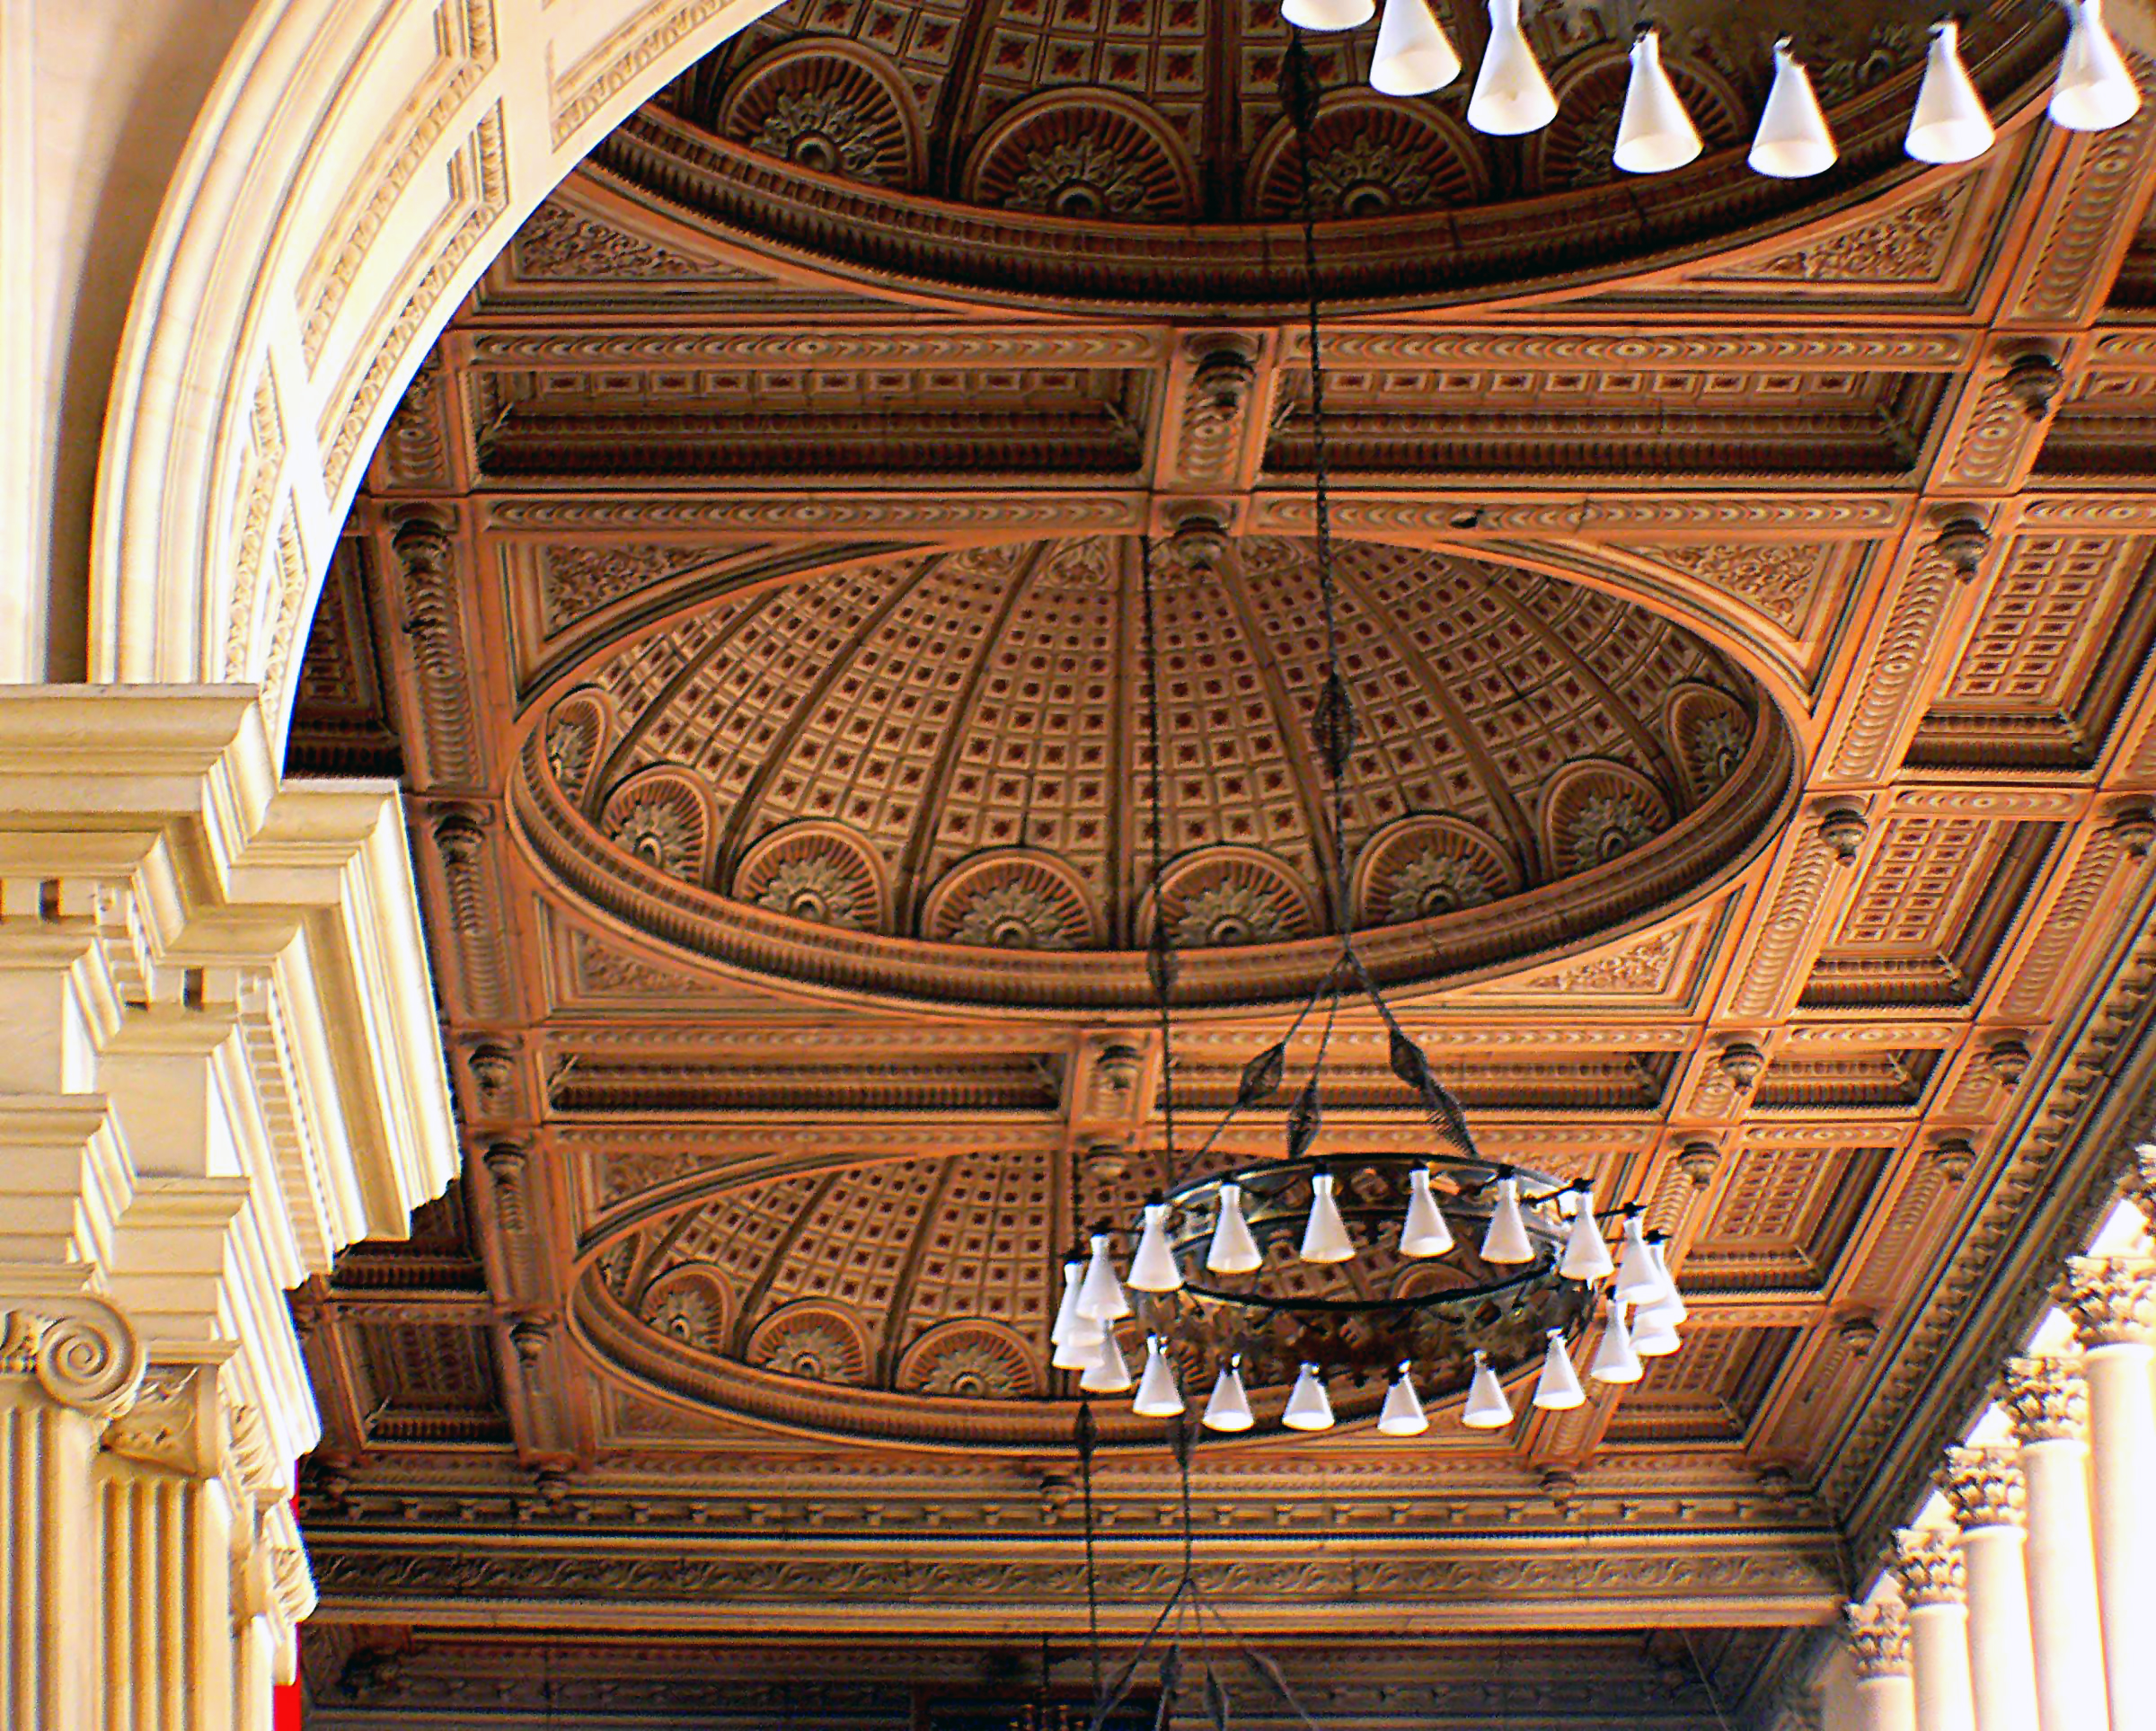
architecture, structure, auditorium, palace, ceiling, opera house, place of worship, theatre, synagogue, dome, christchurch, catholicchurch, churcharchitecture, ancient history